Airdrie, North Lanarkshire

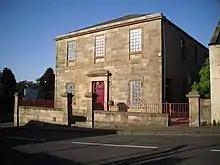
Airdrie Reformed Presbyterian Church (1838)

Congregational Church – Airdrie's Congregational churches are associated with the Congregational Federation.